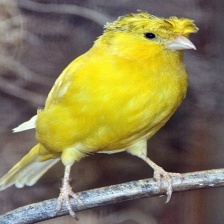
Species: CANARY
Scientific name: SERINUS CANARIA DOMESTICA